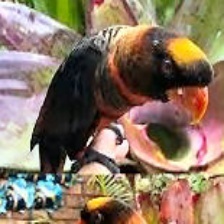
Species: DUSKY LORY
Scientific name: PSEUDEOS FUSCATA
ImageNet parent category: lorikeet